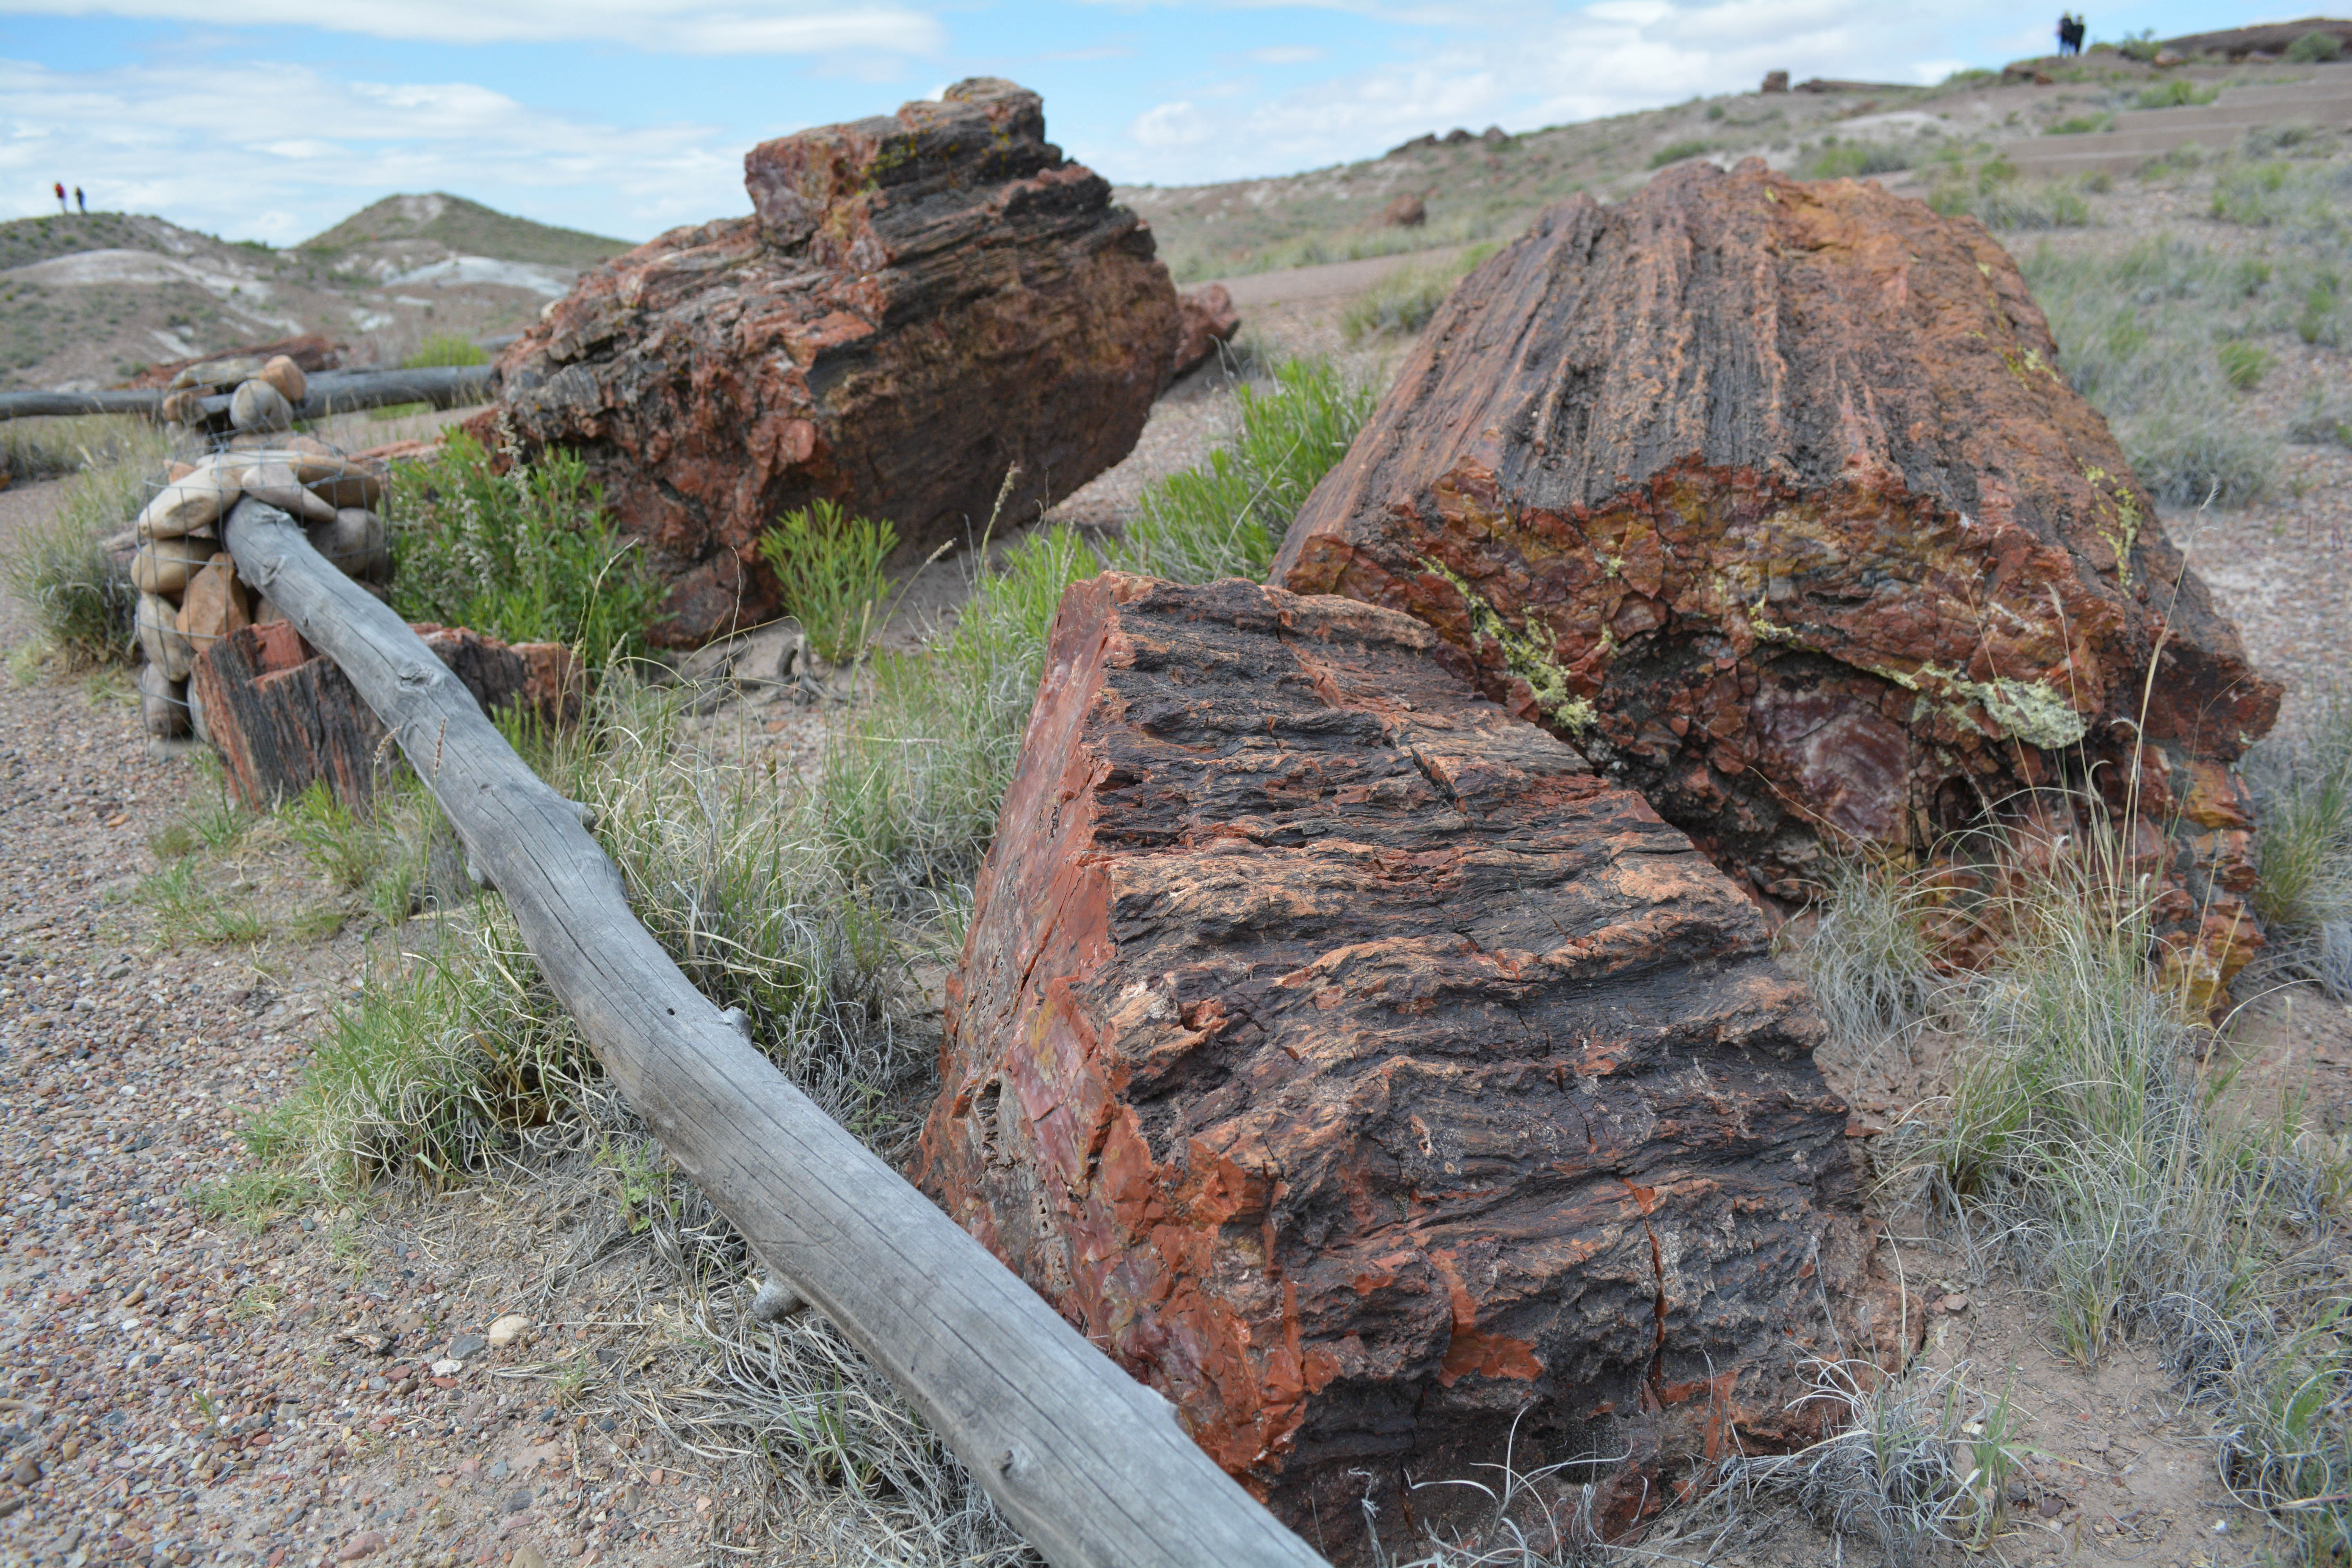
rock, trail, formation, cliff, soil, terrain, material, ridge, arizona, geology, outcrop, boulder, marccooper, painteddesert, petrifiedforest, arizonapassages, route66, holbrook, arizonalandscape, bedrock, geological phenomenon